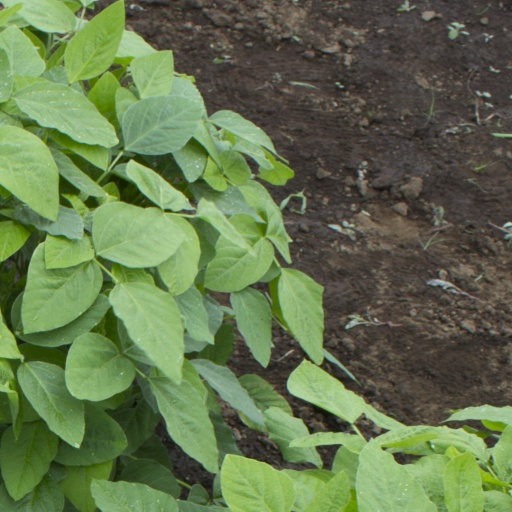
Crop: soybean